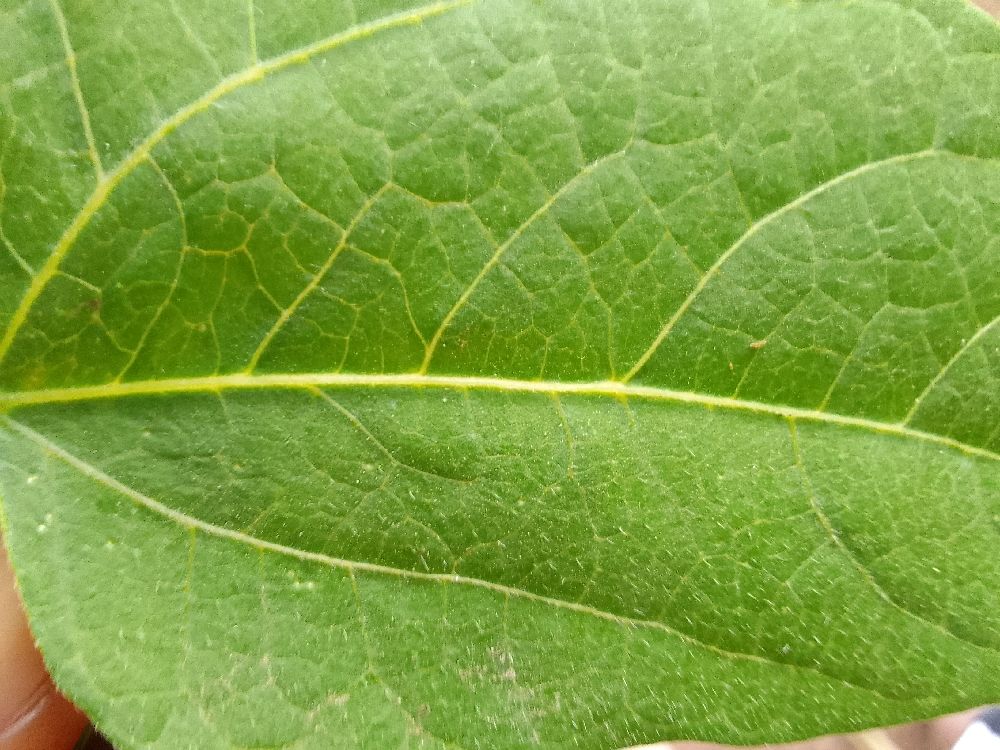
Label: healthy